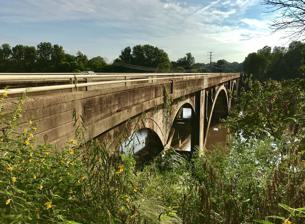
Building: Wil-Cox Bridge
Country: United States of America
Year built: 1924
Bridge in Rowan and Davidson Counties Wil-Cox Bridge Coordinates 35°43′22″N 80°23′30″W / 35.72276°N 80.39155°W / 35.72276; -80.39155 Carries Pedestrians Crosses Yadkin River Locale Rowan and Davidson Counties Owner Davidson County Maintained by Davidson County Characteristics Material Concrete Total length 1,298.9 feet (395.9 m) Width 23 feet (7.0 m) History Construction start 1922 Construction end 1924 Construction cost $212 thousand Opened 1924 Replaces Piedmont Toll Bridge Location References The Wil-Cox Bridge is a historic concrete arch pedestrian bridge spanning the Yadkin River between Rowan and Davidson counties in North Carolina .  The bridge formerly carried two lanes of US 29 / US 70 / NC 150 , but is now part of the Davidson County Greenway system and Yadkin River Park. The bridge's location is on a popular trading path that has been used for centuries. The mail route from Washington, D.C. to New Orleans crossed the Yadkin at Trading Ford. Louis Beard built the first bridge, a toll bridge, in 1818. A later toll bridge went up in 1899 using the same piers. History as a highway bridge The bridge was completed in 1924 at a cost of $212,000, is 20-foot-wide (6.1 m), and consists of seven open spandrel arch spans. The Wil-Cox Bridge, named for highway commissioners W.E. Wilkinson of Charlotte and Elwood Cox of High Point , is one of only six of its type built in the state, and at 1,299 feet (396 m) the longest. A steel girder bridge built in 1951 as a companion to the Wil-Cox Bridge carried the northbound US 29 lanes and eastbound US 70 lanes but was closed in 2012. A pair of bridges on neighboring Interstate 85 (I-85) went up in 1957 and were replaced by a new pair of bridges in 2012. As of 2001, the city of Salisbury wanted to see the Wil-Cox Bridge preserved. When the 1951 US 29/US 70 bridge is replaced, this bridge would no longer be used for traffic. Until early 2009, the state was planning to demolish the bridge, but preservationists wanted it saved as a pedestrian bridge, "a regional historical artifact" to become part of a planned greenway system. Davidson County decided to consider taking ownership and responsibility for maintenance, with the state giving the county the $2.5 million estimated cost of demolition. In March 2010, Davidson County voted to take the bridge, though one opponent pointed out that preserving the bridge would be more of a tourism advantage to Rowan County, which did not want the bridge. On April 8, 2010, the NCDOT closed the Wil-Cox Bridge due to safety concerns. Inspectors discovered the problems in December 2008, but the closure of the bridge was expected to take place in a few years once the replacement I-85 bridges were ready. Delays on the I-85 bridges meant these problems became serious enough to require repairs to keep the bridge in service. On July 21, 2010, Pat Ivey of the NCDOT said the bridge would be used as a detour during construction. The NC DOT spent $3 million on repairs. The work was underway as of February 2011. By April 15, 2011, upgrading on the bridge was halfway to completion. A month later, workers were using a technique called "shotcrete", using a hose to spray concrete into those spaces where damaged concrete had been removed. On September 1, 2011, work on Wil-Cox Bridge was complete, allowing the bridge to be used as a detour during replacement of the U.S. 29-70 bridge. The US 29/US 70 bridge built in 1951 closed April 17, 2012, with the new bridge scheduled to open by fall 2013. A portion of the temporary work bridge from the I-85 project was used to build the new bridge. Only cars going south could use the Wil-Cox Bridge until August 2012, when changes were made to allow traffic to go both ways. One-way traffic had a negative effect on businesses in Spencer . As of September 2013, the new bridge was expected to be complete by year end, at which time more repairs were to be made to the old bridge. Traffic moved to the new bridge on February 7, 2014. Tourist attraction Davidson County commissioners voted unanimously August 25, 2015 to take over the bridge. The state gave Davidson County the $2.5 million that would have been used for demolition, to be used for "preservation activities". Commissioners appointed a steering committee in September to work on attracting tourists. Wil-Cox Bridge (left) as seen from York bluff, the site of a Civil War-era fort Tourist attractions in the area included Trading Ford and the former site of the Civil War fort Camp Yadkin, also called Fort York, from where General George Stoneman was defeated in the last Confederate victory in North Carolina, when he tried to destroy the important railway bridge across the Yadkin River on April 12, 1865. So it was the location of one of the final military actions of the Civil War. Dr. Max Walser, chair of the Wil-Cox Bridge/Fort York Steering Committee, said in 2018 that Native Americans first lived in the area 12,000 years ago, and that Spanish settlers under Juan Pardo attempted to start a colony around 1567. Explorer John Lederer visited Saura Indians at Trading Ford in 1670. John Lawson described a Sapona settlement where Native Americans crossed the river. Rowan County was formed in 1753, and Salisbury in 1755,  because this was the location of a popular trading path. During the American Revolution , Nathanael Greene crossed the river ahead of Charles Cornwallis , who could not follow because of flooding from a storm. Historians considered this event to be important to the Americans in the war. At a battle re-enactment at the Old Stone House on June 11, 2022, Rowan Museum executive director Aaron Kepley said, "If the Yadkin River had not flooded when it did, we may all still be British." As of September 2013, the Tourism Recreation Investment Partnership for Davidson County Foundation was working on plans for the Wil-Cox Bridge, which was already part of the Daniel Boone Heritage Canoe Trail opened earlier in 2013. Davidson County commissioners agreed on August 23, 2016 to buy 13.82 acres at Fort York, which along with the bridge could attract tourists. The $137,500 purchase from LandTrust of Central North Carolina became official with the deed transfer ceremony November 10, 2016. The Wil-Cox Bridge/Fort York Steering Committee had its first meeting October 14, 2015. A groundbreaking took place July 30, 2018. Yadkin River Park held a ribbon cutting June 21, 2019. Plans call for a connection to the Carolina Thread Trail , and eventually trails will be built to Boone's Cave Park and other locations. Davidson County and Friends of Rowan announced a $100,000 gift on March 30, 2021, and Friends of Rowan announced an additional $50,000. This money would go for improvements to the park including a dog park , sidewalks and parking. Several million dollars would be needed, however, for a visitor center and playground, and possibly a museum. The town of Spencer planned improvements on the Rowan County side, including a trail with benches and parking. The North Carolina Department of Transportation planned to provide unneeded right-of-way for this purpose. Additional development in Rowan County was planned on the former North  Carolina Finishing site, purchased a year earlier by Waterford Funding and requiring $3.5 million in cleanup. 600 people a day already visited the park in Davidson County, and repairs were still needed on the bridge. Other bridges The North Carolina Railroad Yadkin River Bridges were built in 1906 and 1919 and each contain four spans of Warren deck truss. See also Transport portal Engineering portal United States portal References